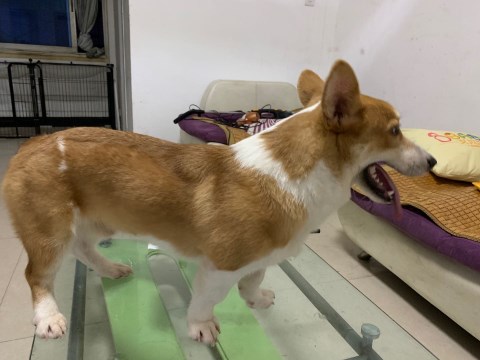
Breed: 2909-n000116-Cardigan